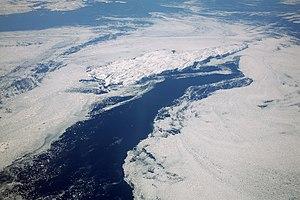
Belle Isle, au large du Labrador.